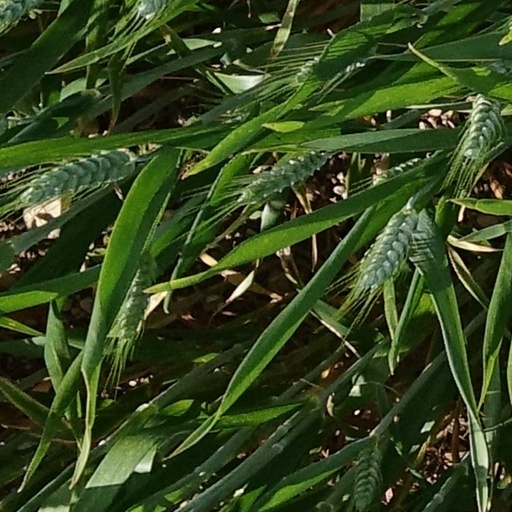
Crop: wheat